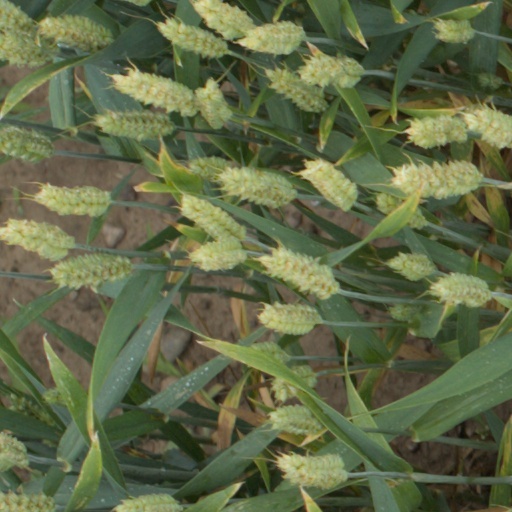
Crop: wheat